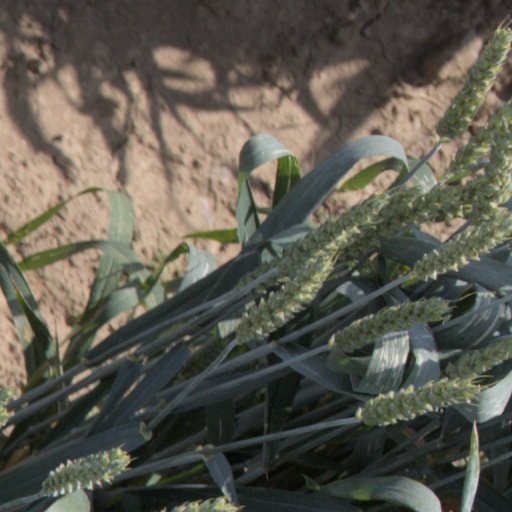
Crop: wheat